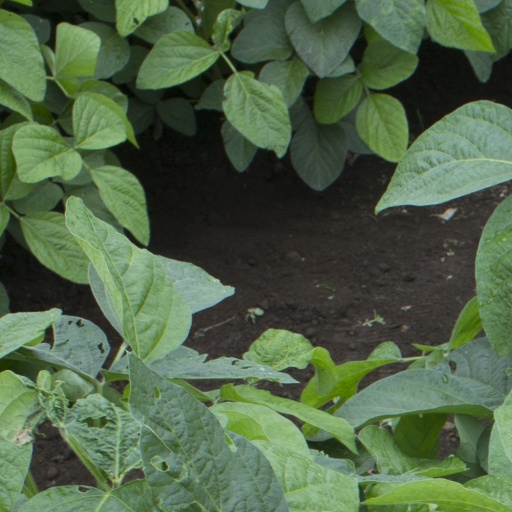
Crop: soybean